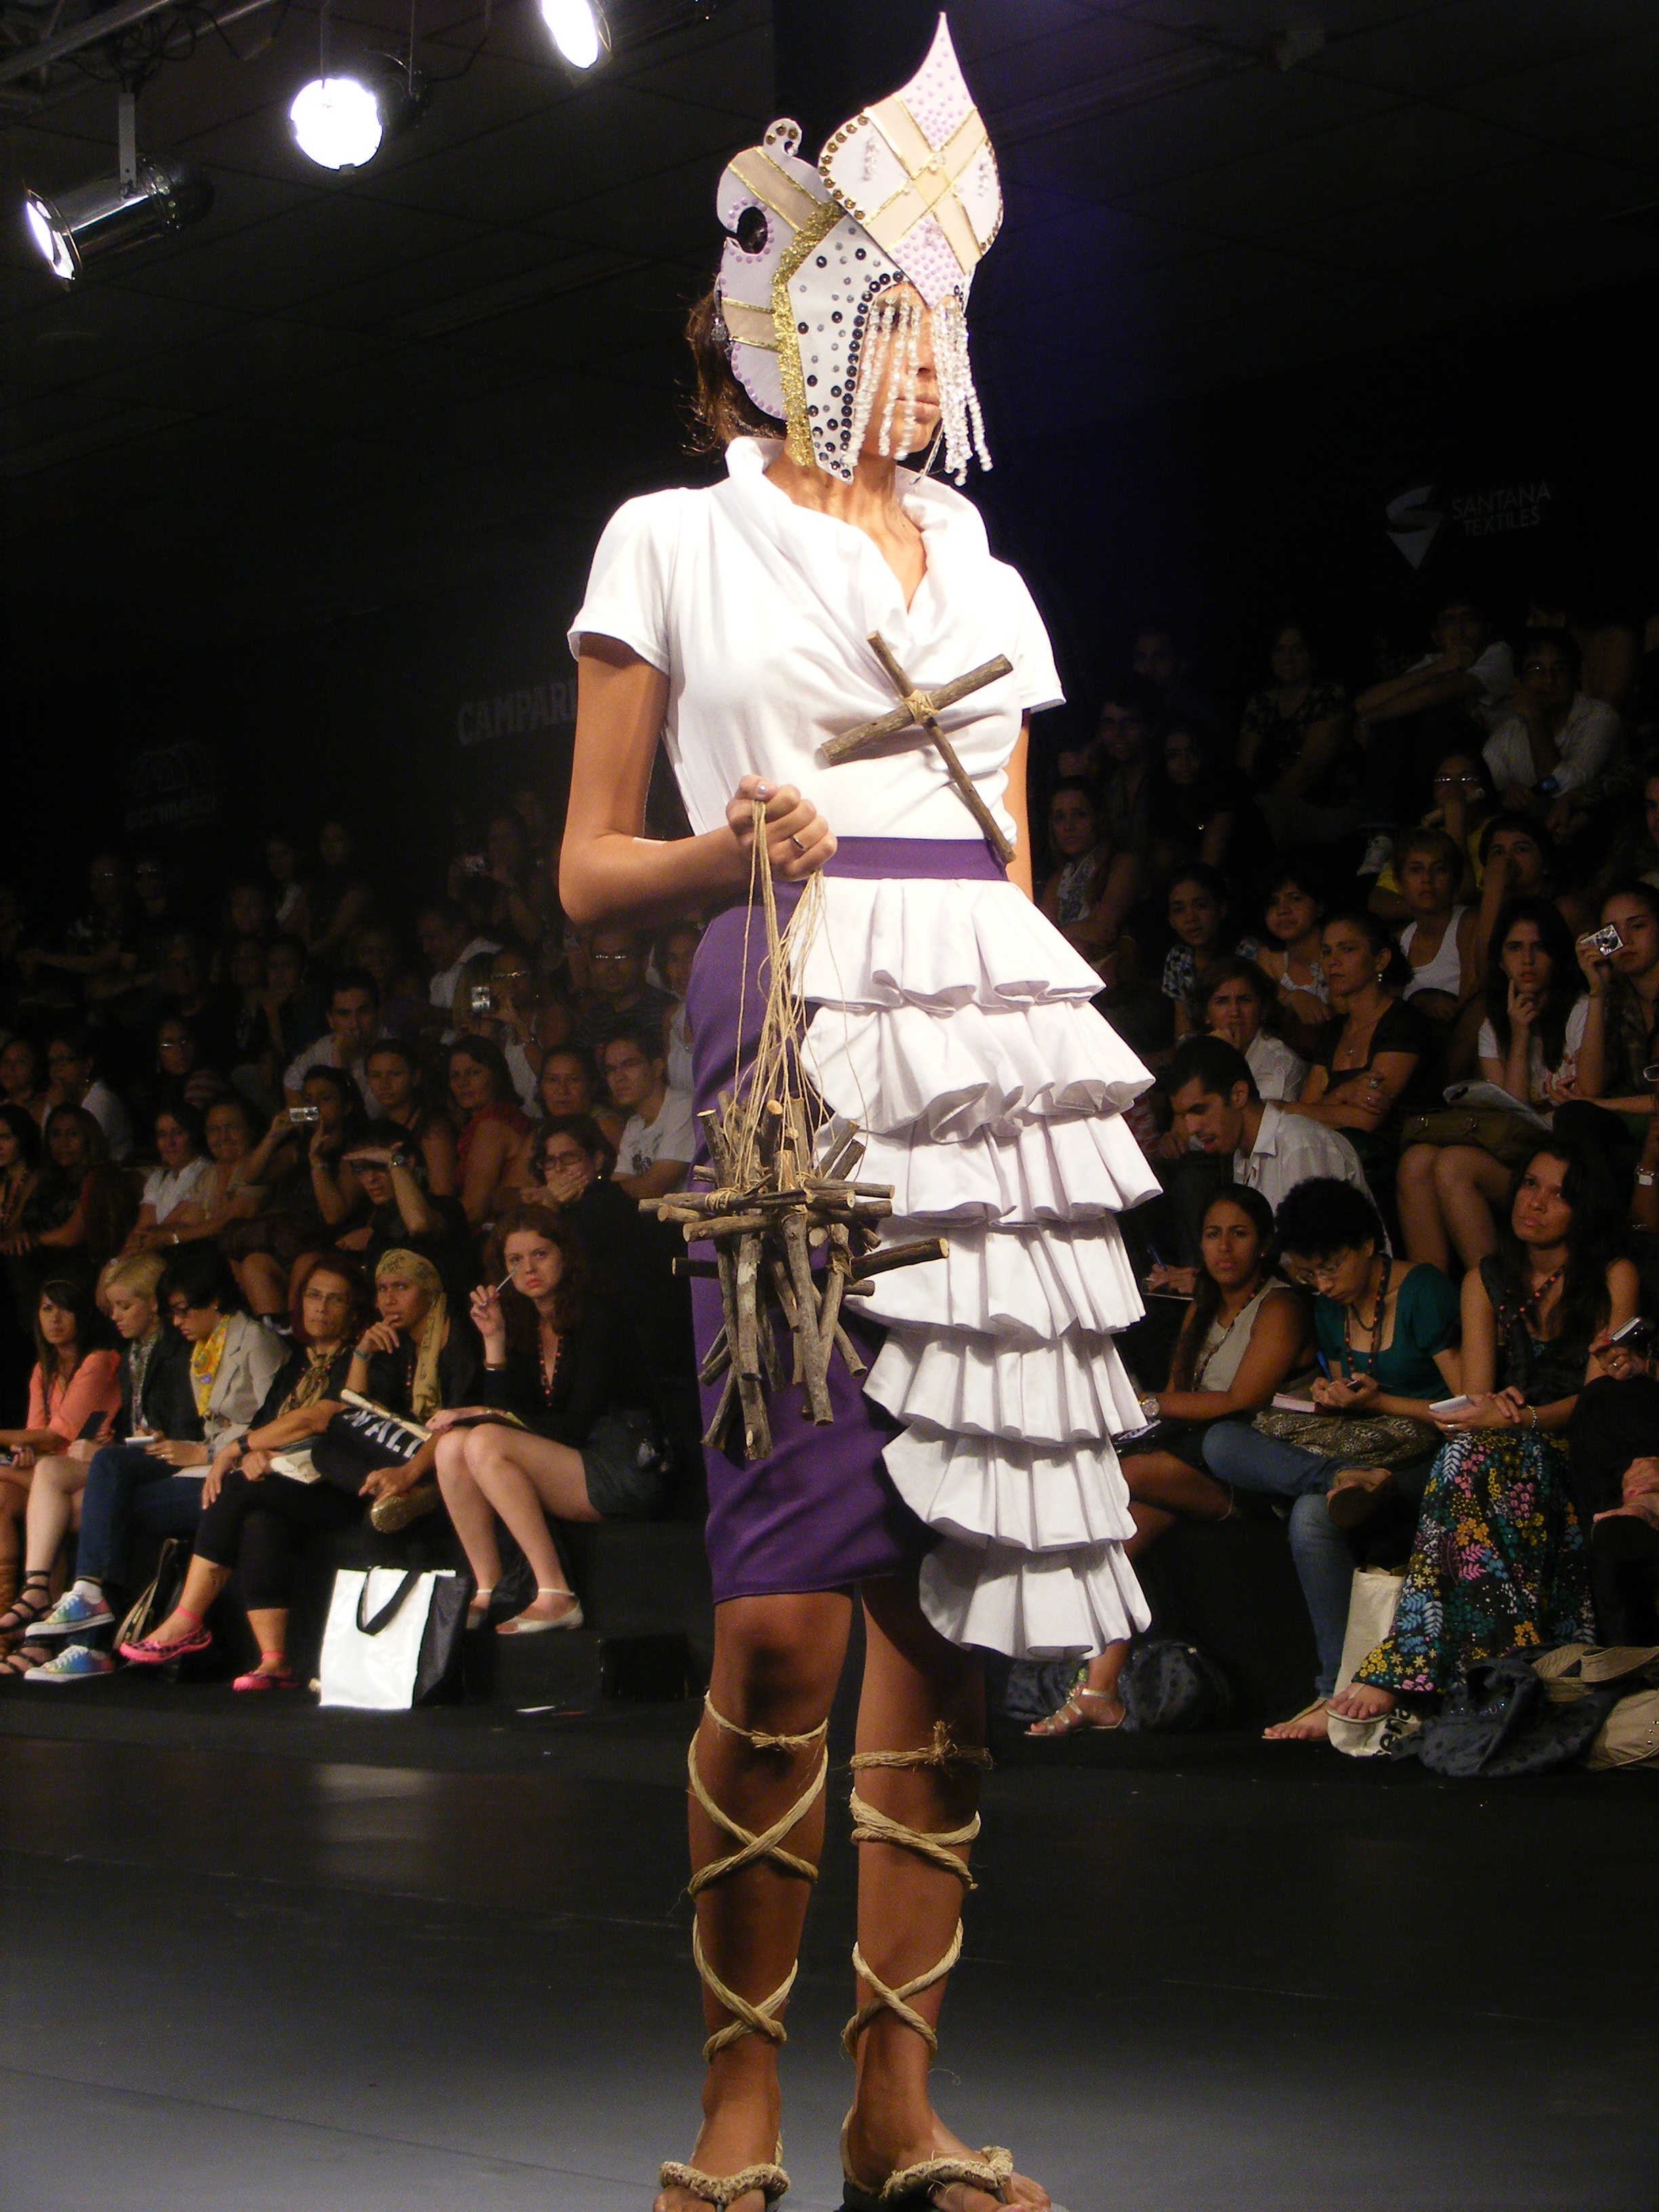
female, model, young, fashion, performance art, women, runway, desfile, elegance, moda, mulher, fashion show, musical theatre